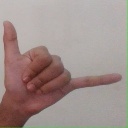
अक्षर: द